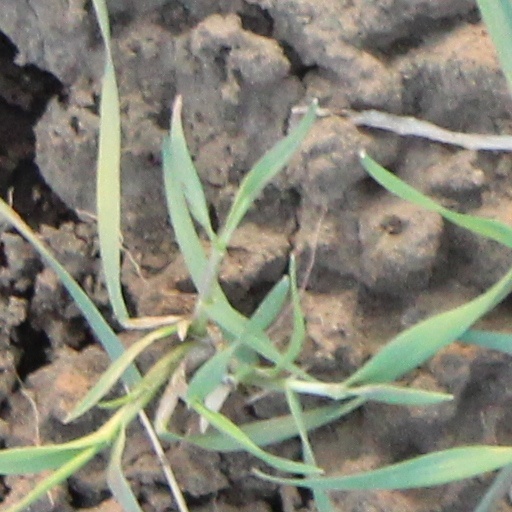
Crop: wheat